Petter Solberg

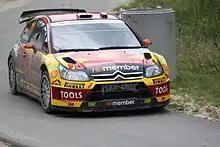
Solberg in SS3 "Lubnitsa", 41st Rally Bulgaria, 2010

Solberg announced on 12 January 2010 that he had purchased two Citroën C4 WRC (2009-spec) cars from Citroën and that he would compete in the 2010 World Rally Championship.